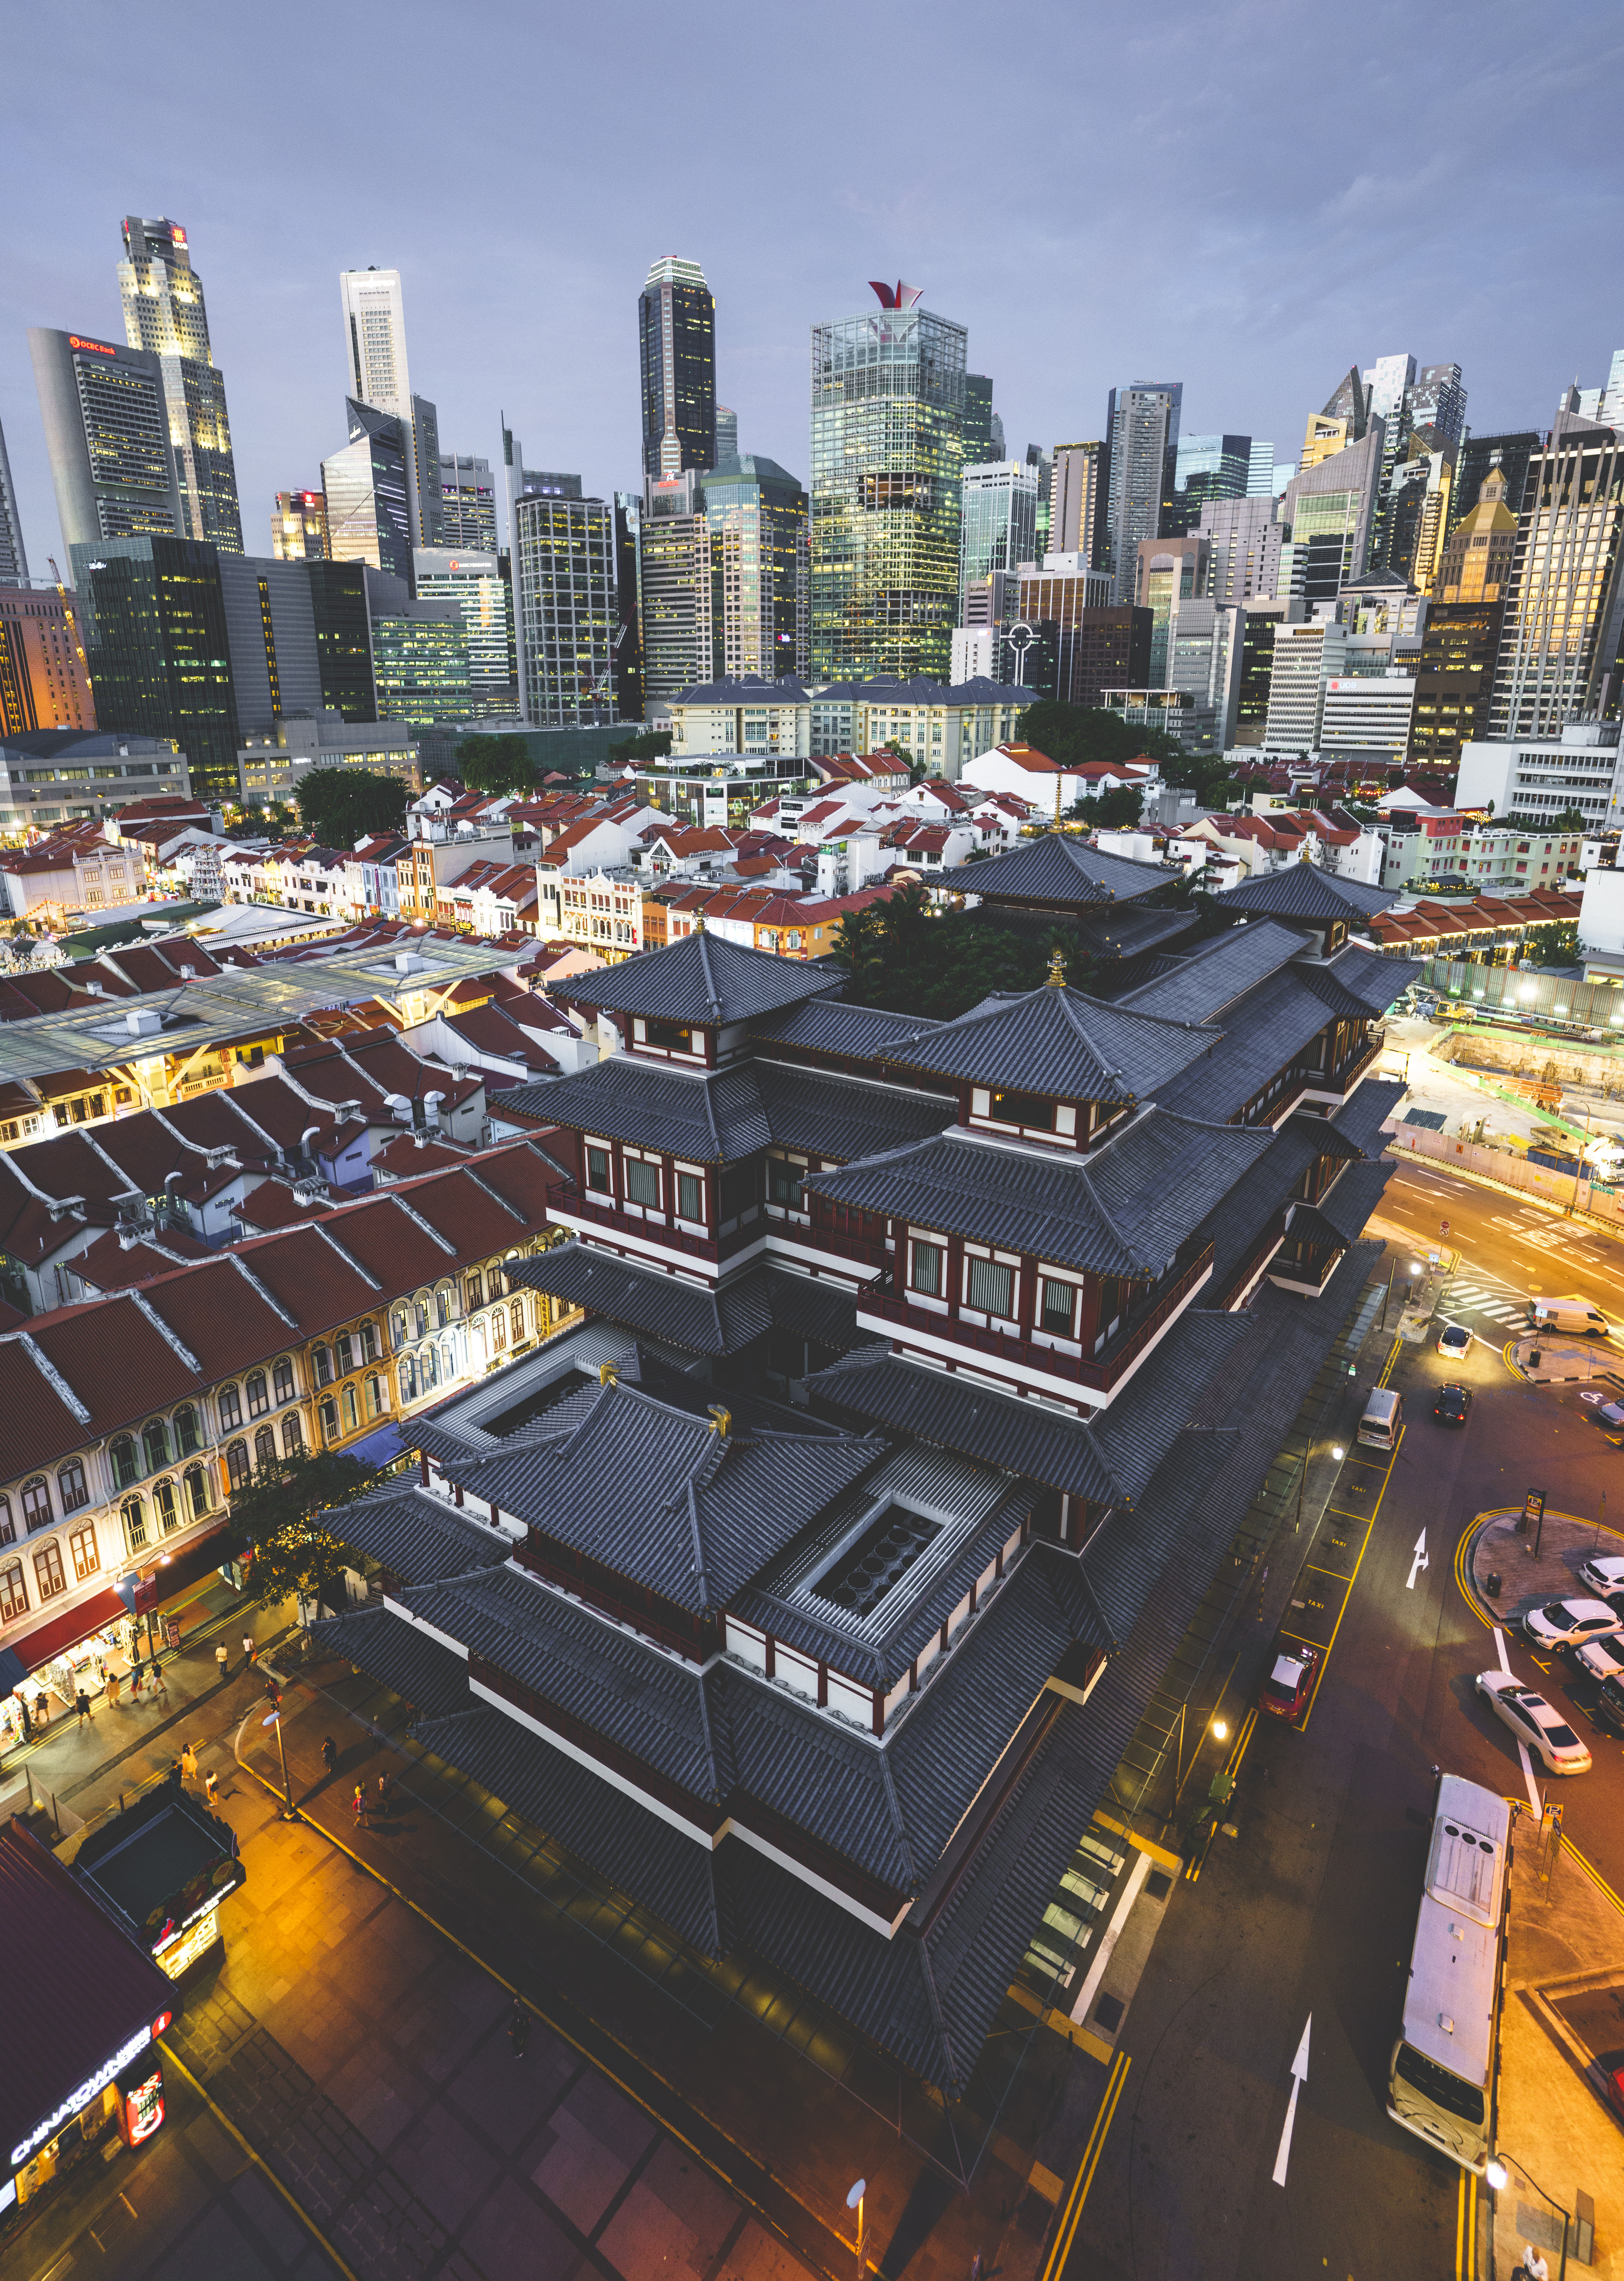
urban area, metropolitan area, city, cityscape, metropolis, human settlement, sky, daytime, building, aerial photography, downtown, architecture, night, town, skyscraper, skyline, mixed use, tower block, urban design, landscape, real estate, bird's eye view, residential area, roof, photography, evening, traffic, tower, street, commercial building, condominium, world, road